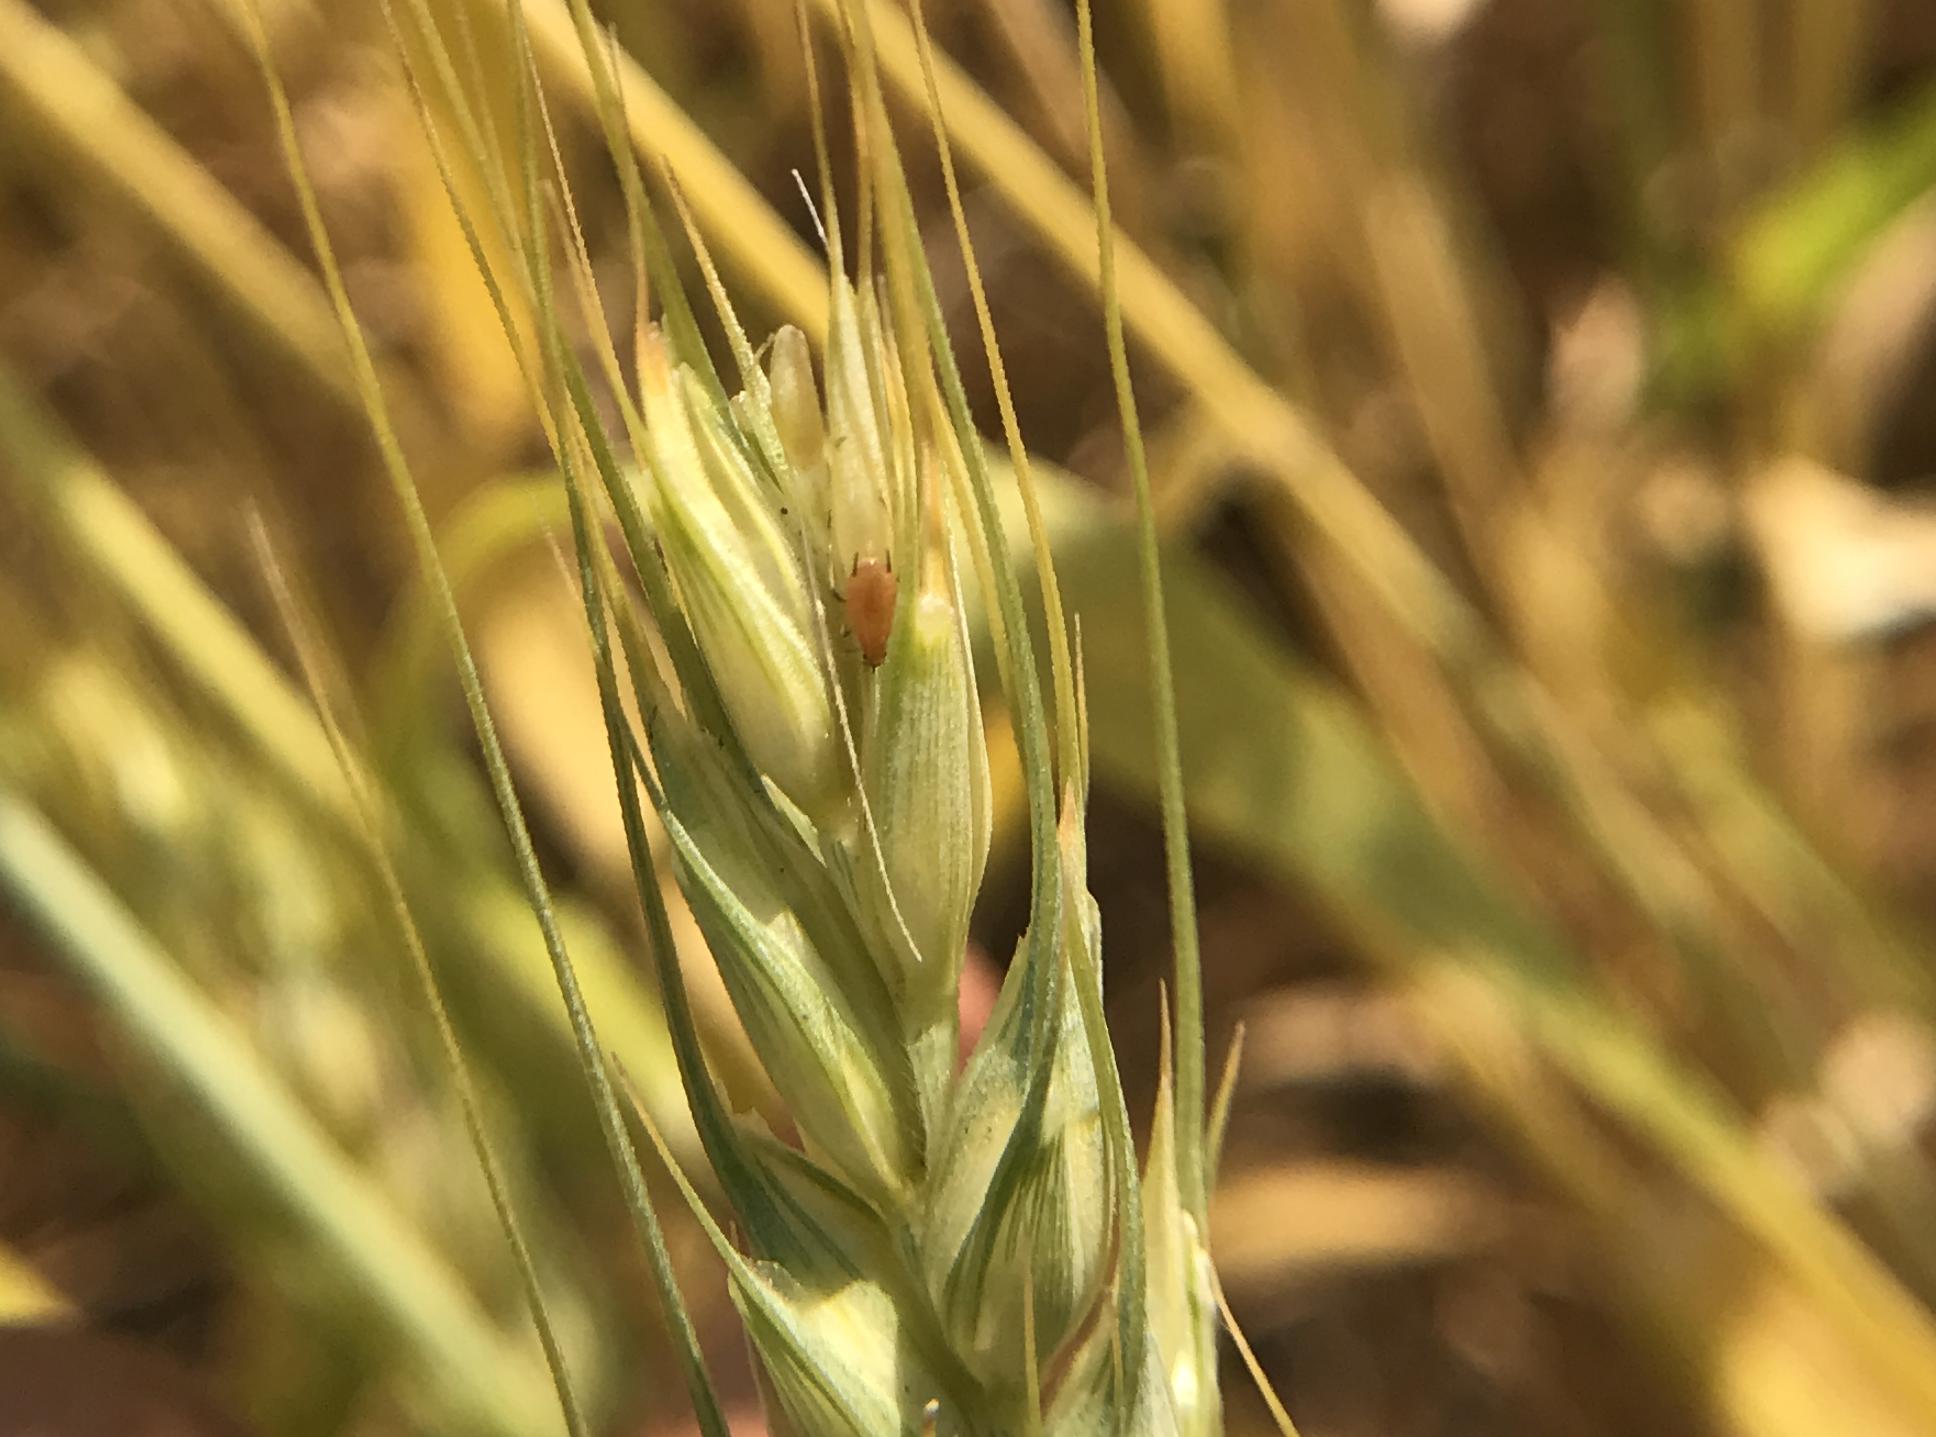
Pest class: english_grain_aphid